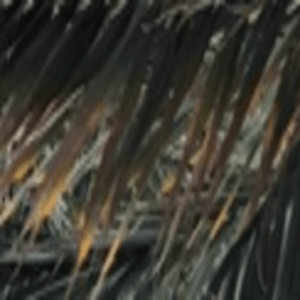
Label: Potassium Deficiency